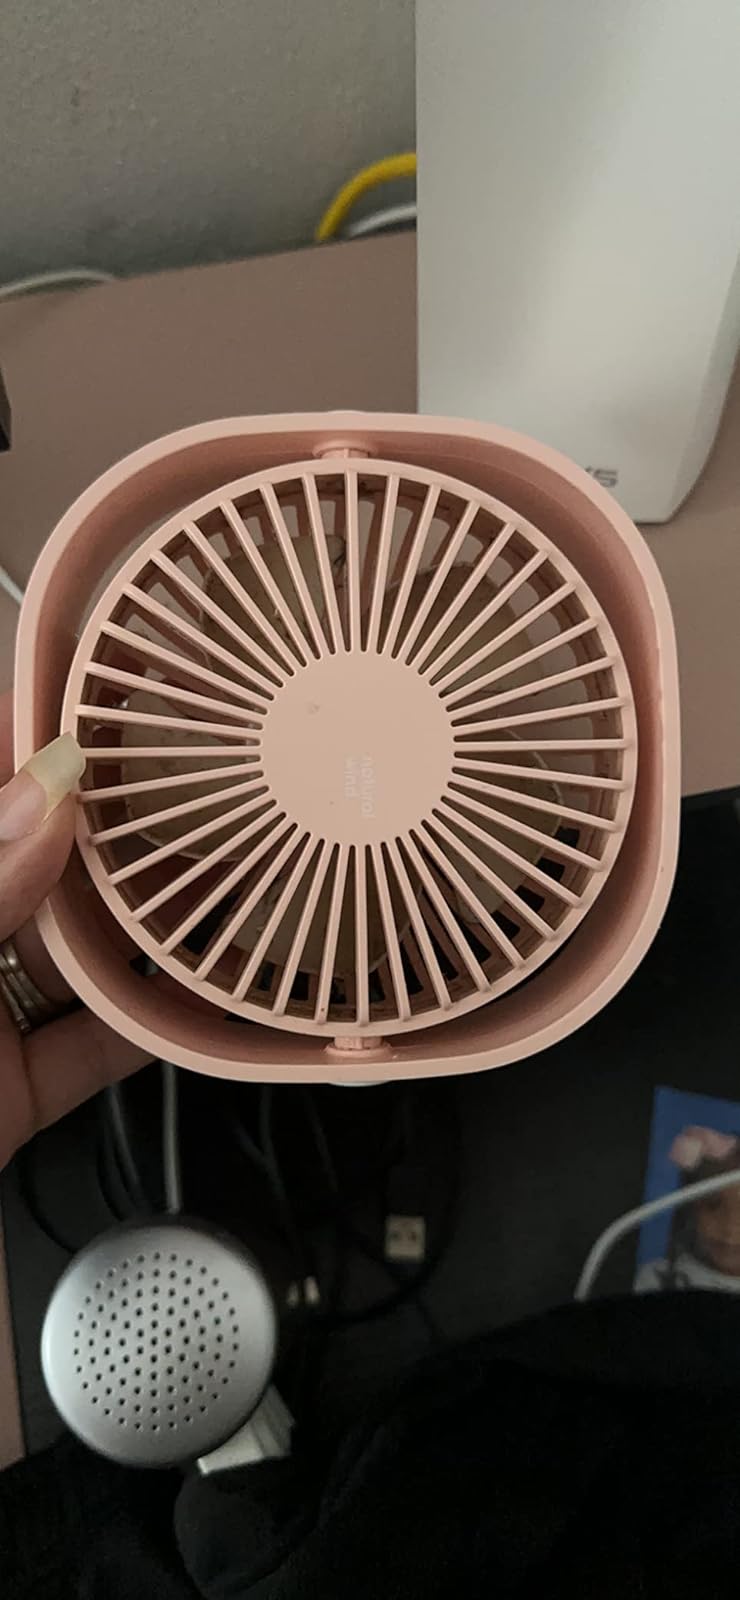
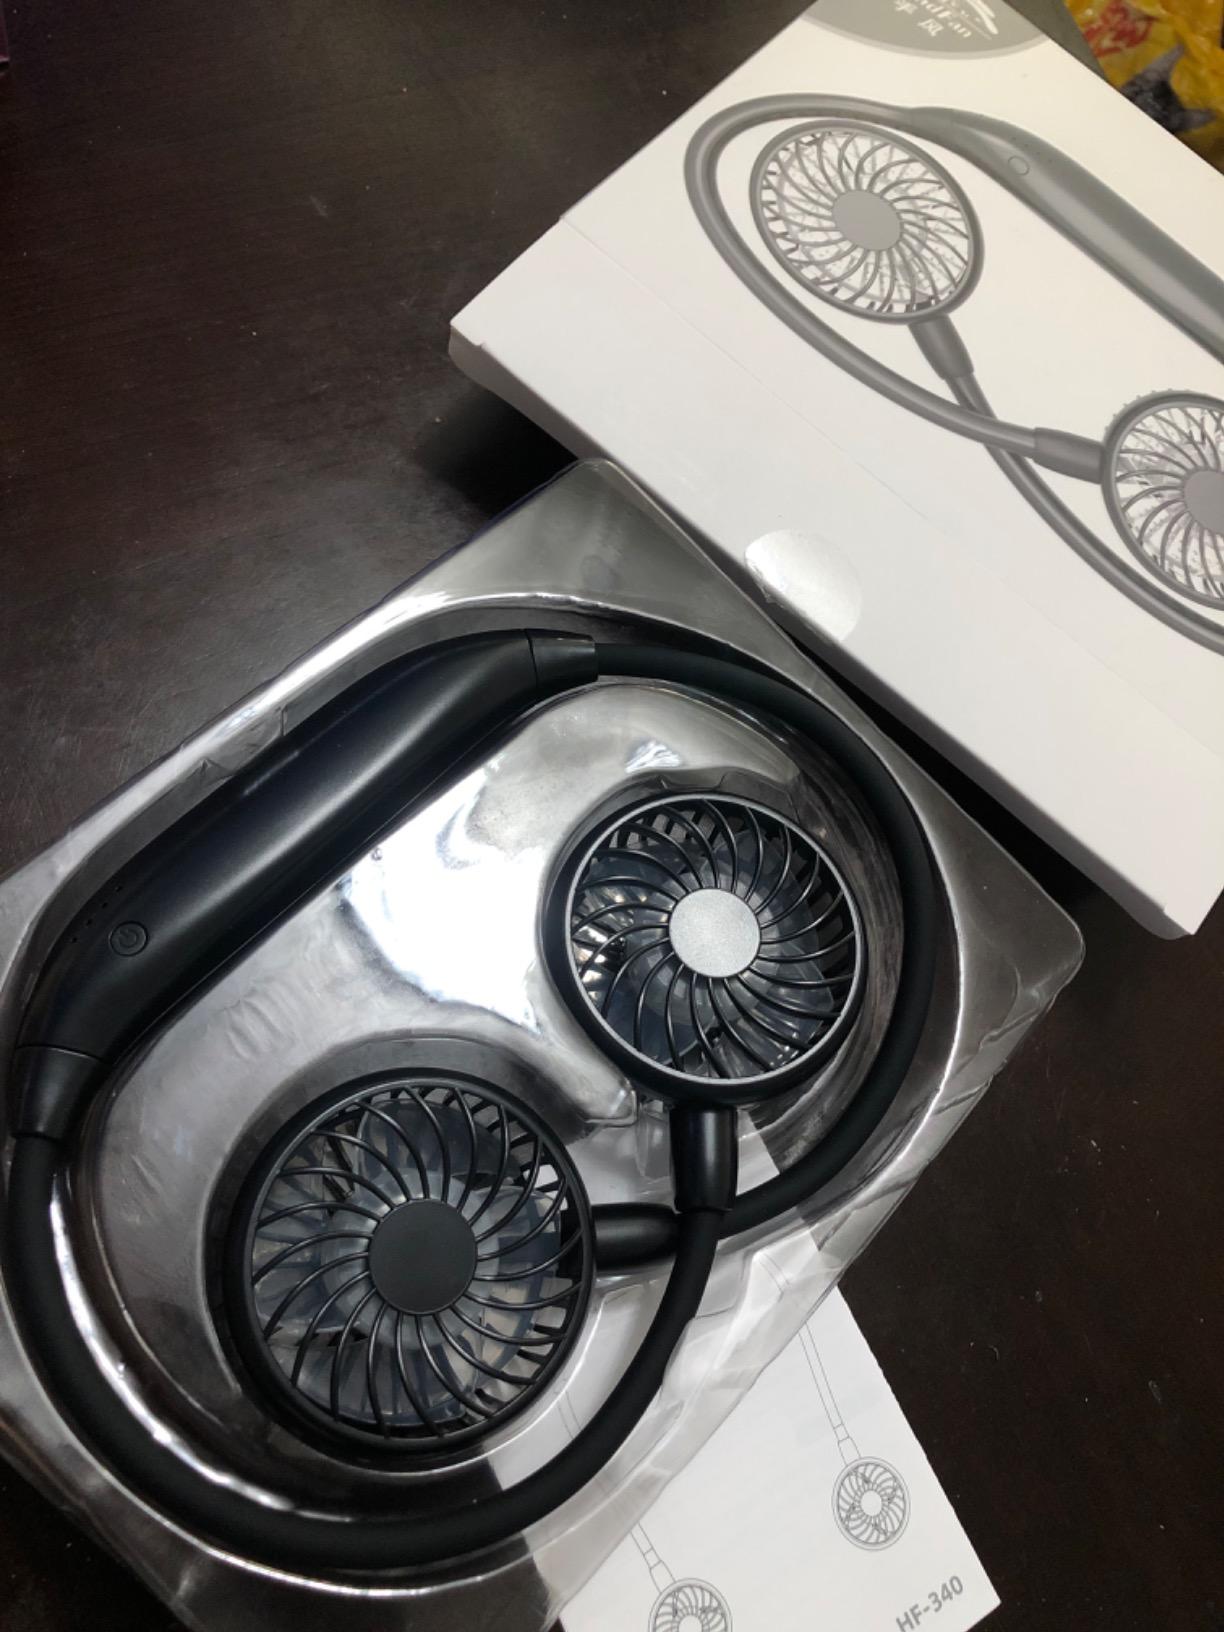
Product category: fan
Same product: no